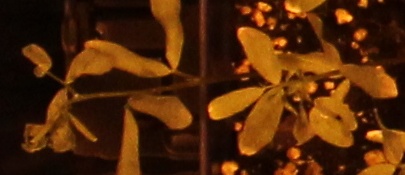
Label: Lentil